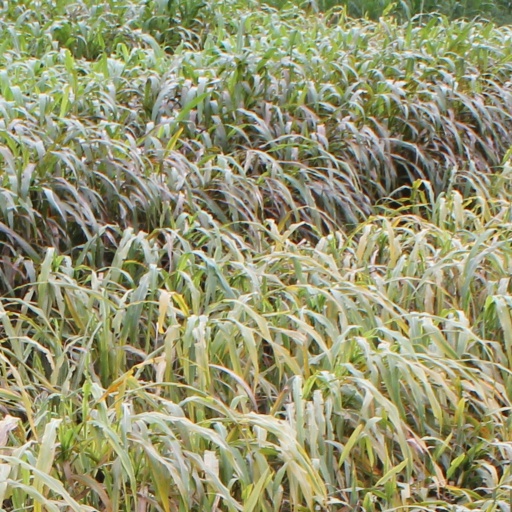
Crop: sorghum